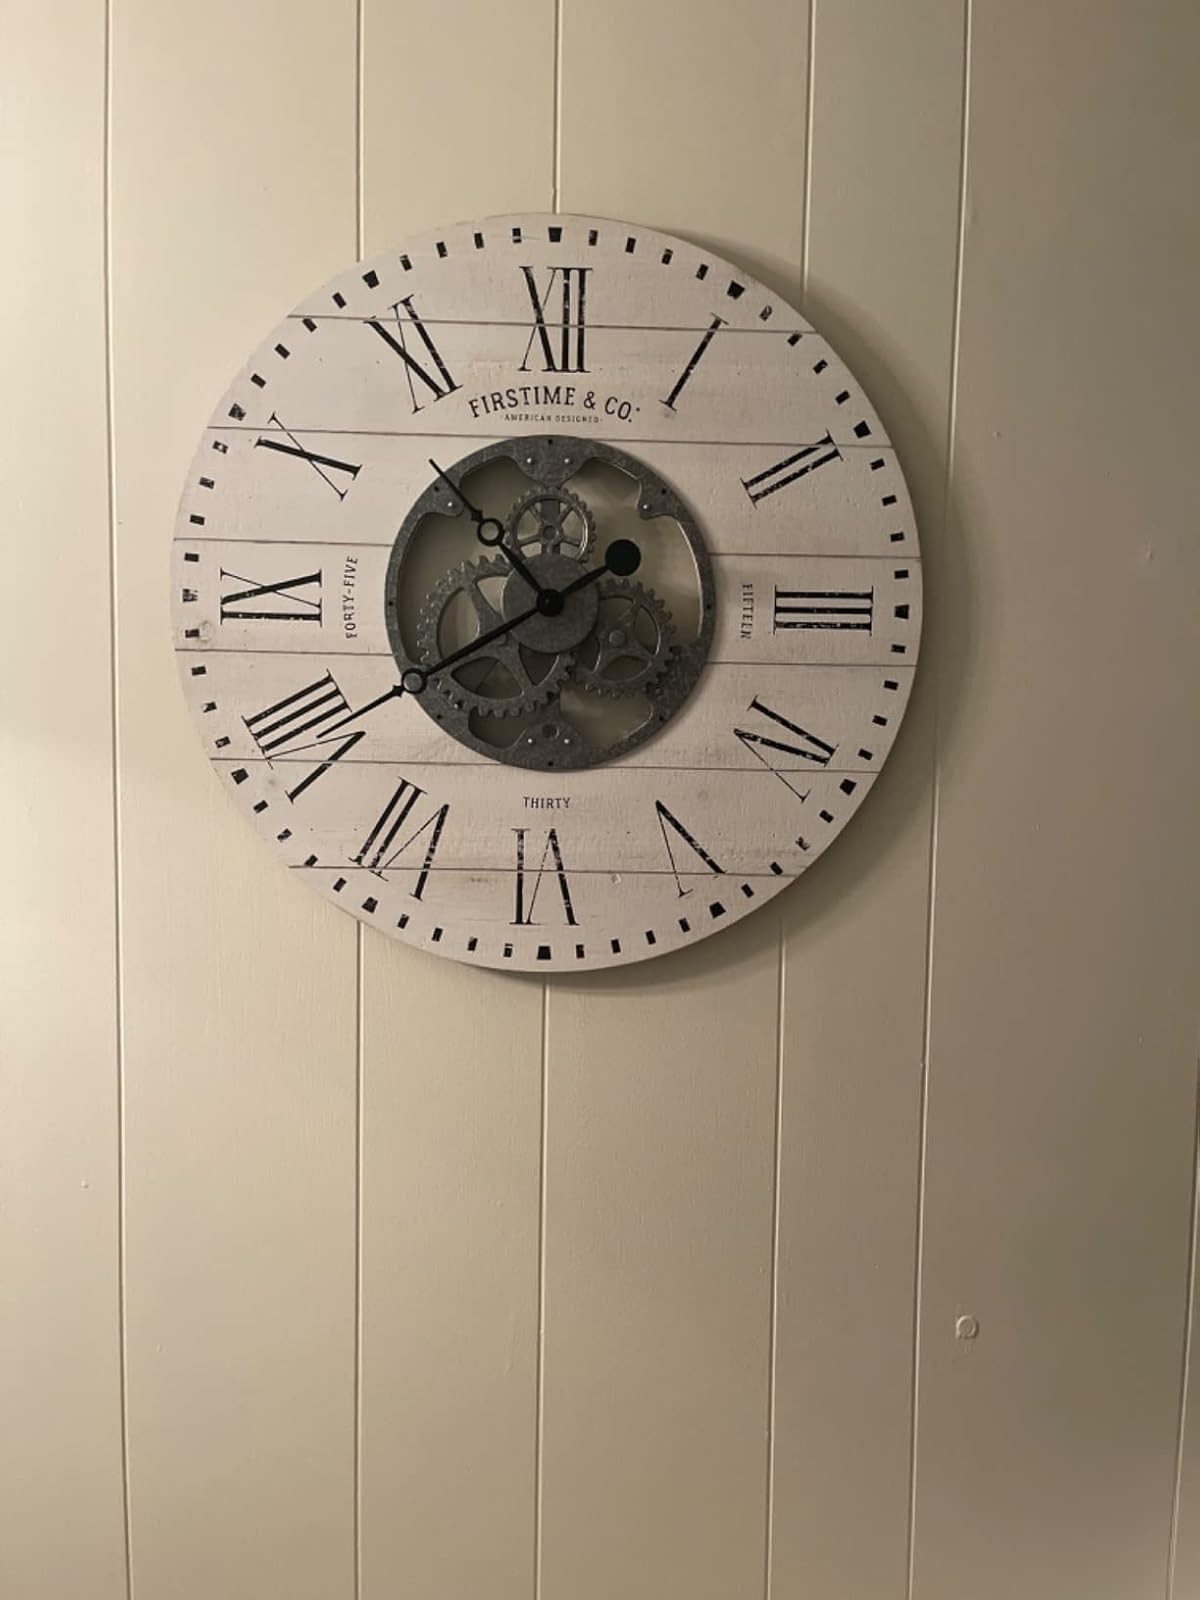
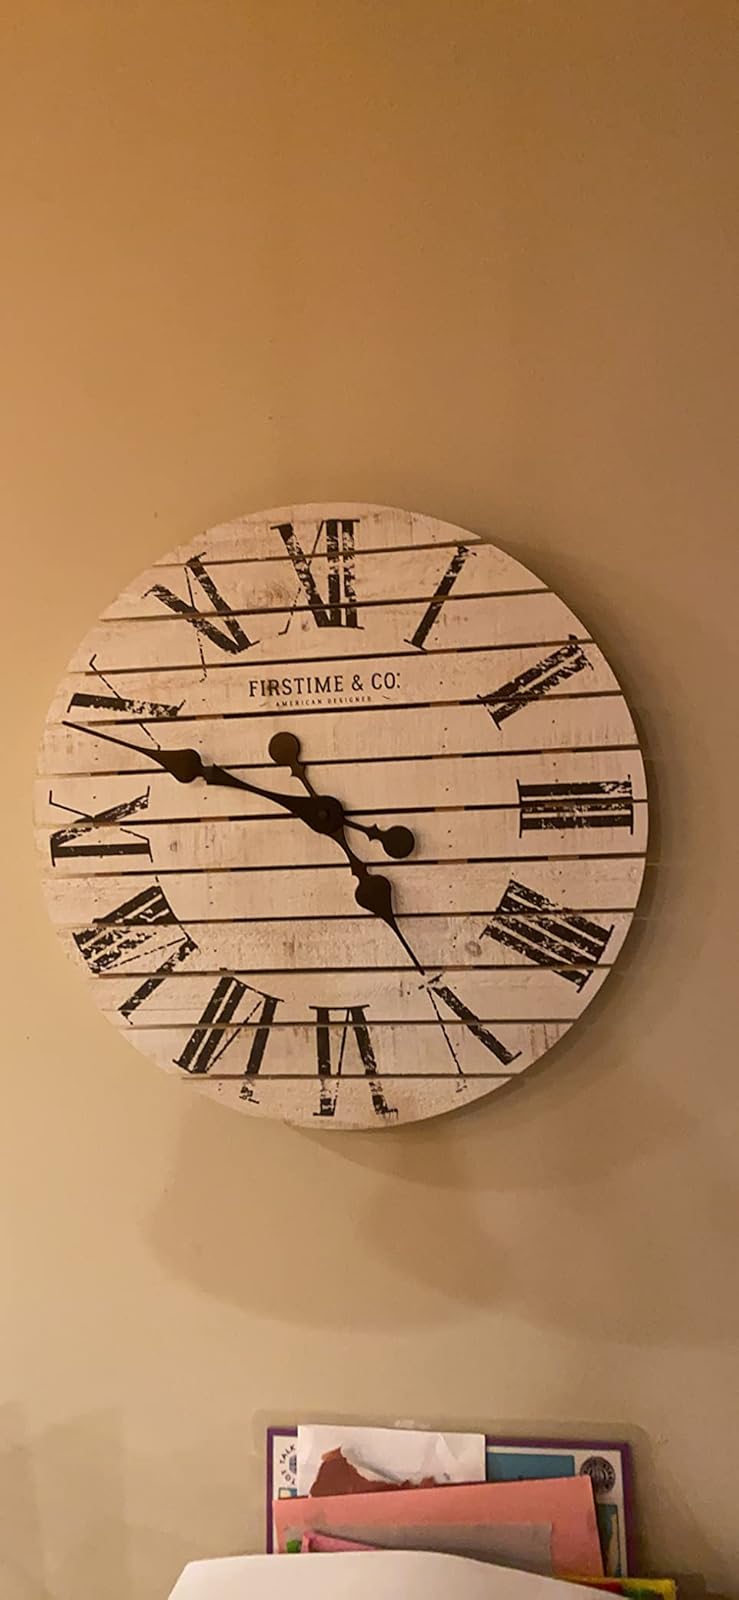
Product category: clock
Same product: no